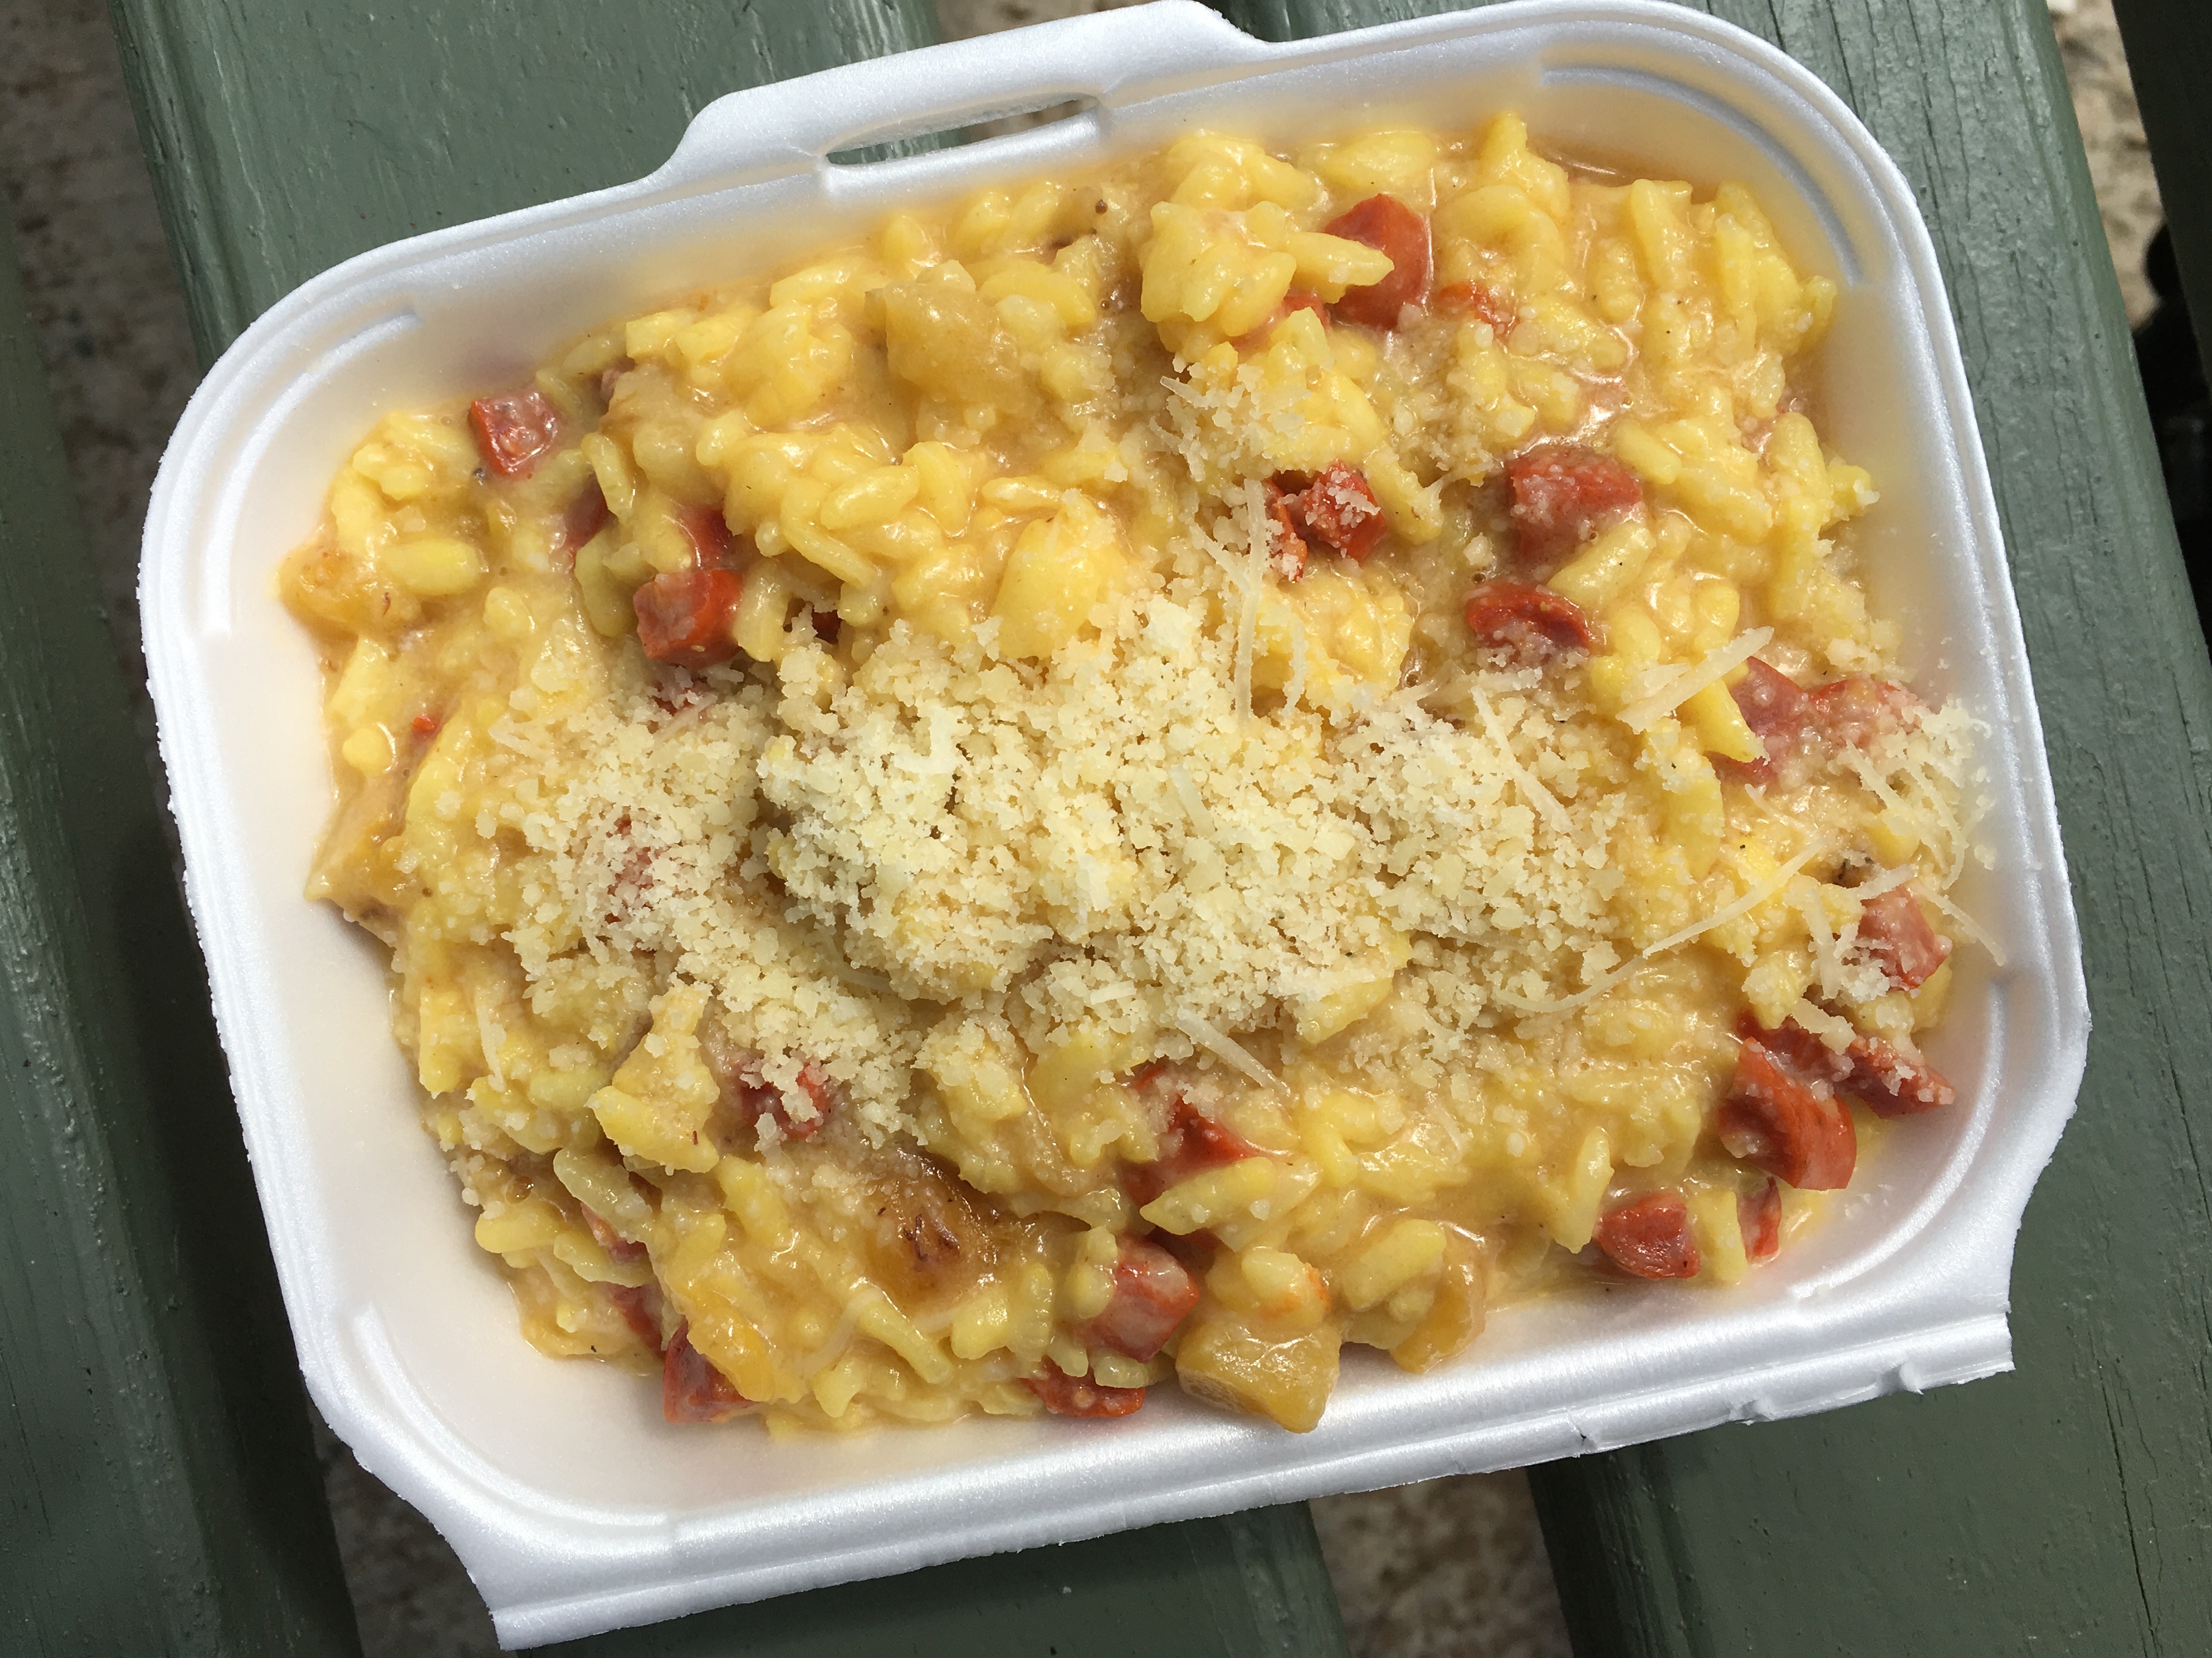
dish, meal, food, produce, vegetable, breakfast, cuisine, scrambled eggs, side dish, crumble, stuffing, cottage pie